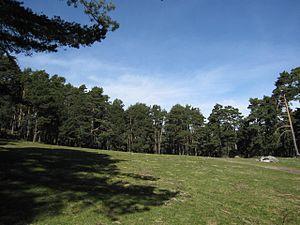
Le Labyrinthe de Pan est un film de fantasy hispano-mexicain écrit, produit et réalisé par Guillermo del Toro, sorti en 2006.